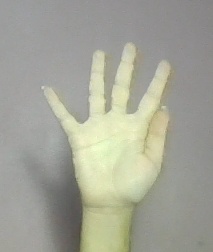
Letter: sheen